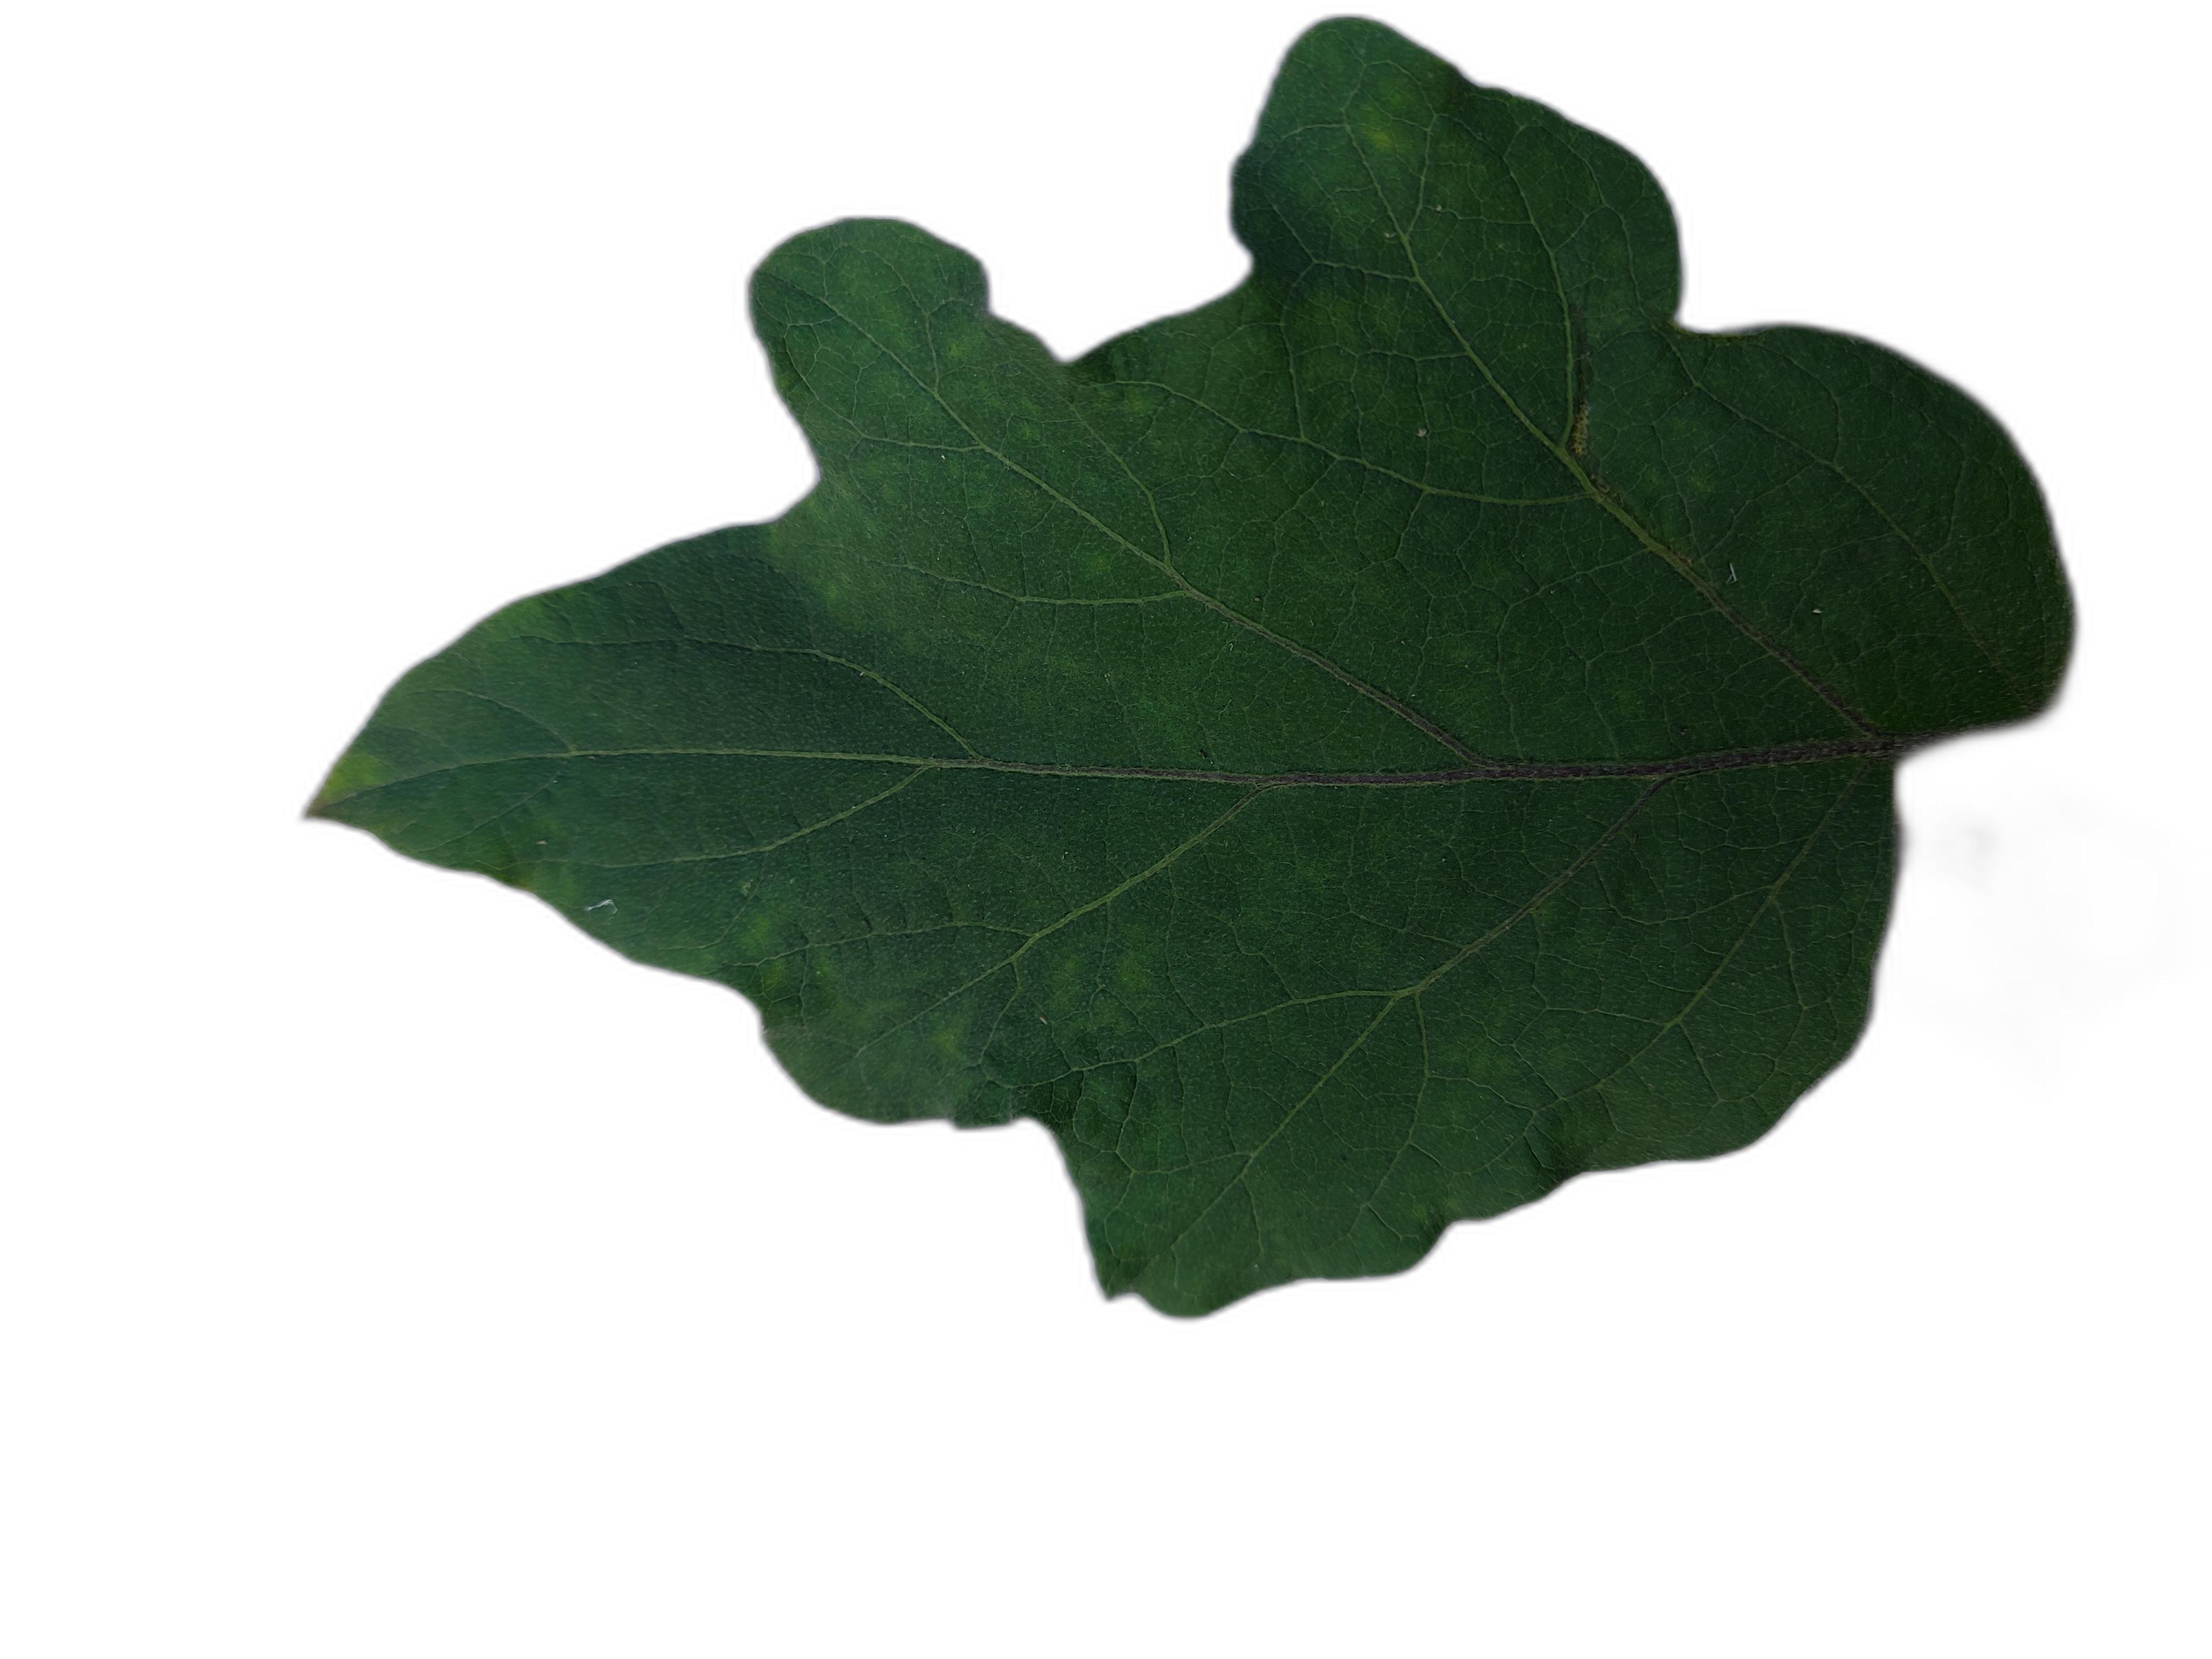
Label: Healthy Leaf